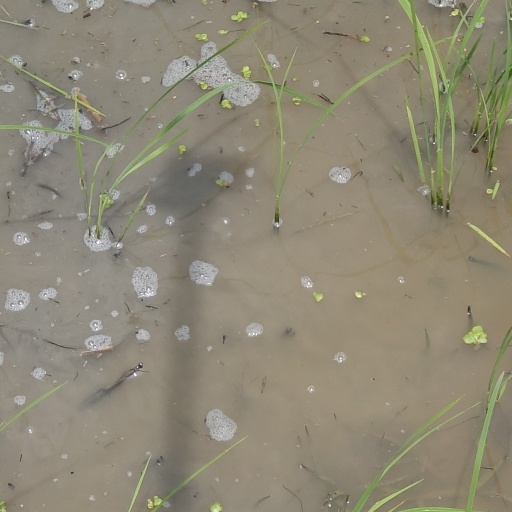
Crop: rice